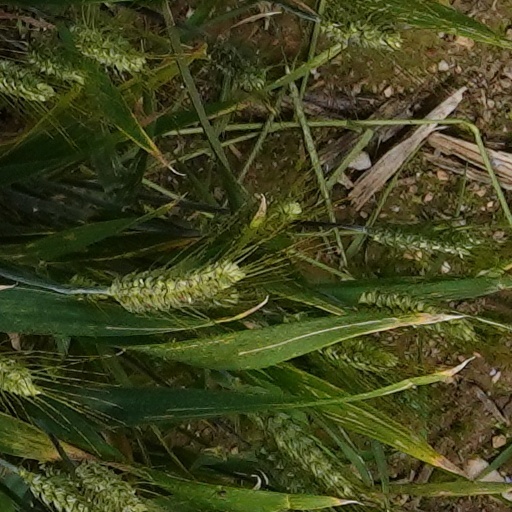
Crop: wheat